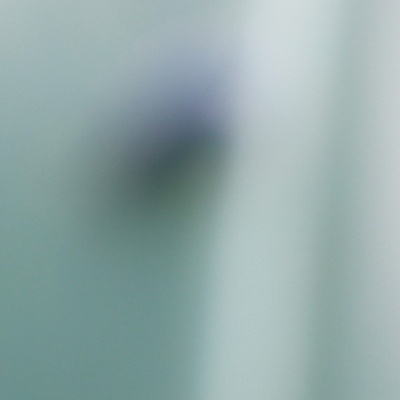
Crop: Maize
Condition: leaf beetle